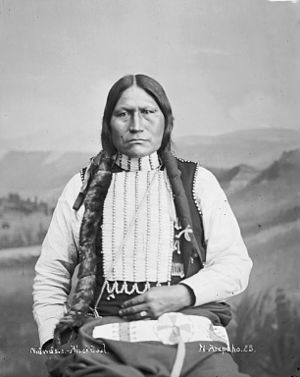
Arapaho
Høvding Black Coal, en af de mest betydende arapahohøvdinge på sin tid (anden halvdel af 1800-tallet).
Arapaho er et folk af Amerikas oprindelige folk, der historisk set levede på prærien i nutidens Colorado og Wyoming. De var nært allieret med cheyennerne og havde endvidere forbindelse med lakota og dakota. Arapaho-sproget er et algonkinsk sprog nært beslægtet med gros ventre, der blev talt af folket med samme navn, som menes at være en tidlig udløber af arapahoerne. Andre præriefolk som cheyenne og blackfoot, hvis sprog også er algonkinske, taler sprog, der er ret forskellige fra arapaho.